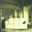
Label: couch